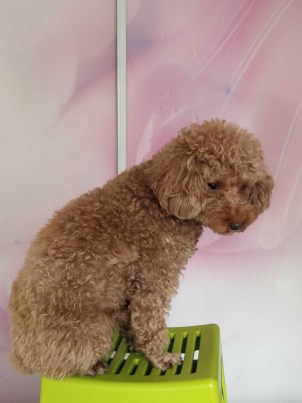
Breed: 7449-n000128-teddy